MTV Europe Music Award for Best Live Act

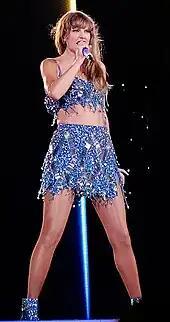
Taylor Swift is the most recent recipient and the most awarded artist in this category.

The MTV Europe Music Award for Best Live Act is an award category for the MTV Europe Music Awards. It was first awarded in 1995, which Take That won for their Nobody Else Tour lasting from March to October 1995. U2 and Ed Sheeran won the award the most times, both receiving two awards. The award was briefly named Best Headliner for the 2007 and 2008 ceremonies.